Premiership of Nicola Sturgeon

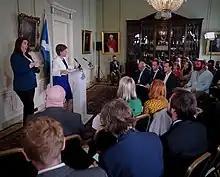
Sturgeon delivering a press conference at the launch of the "Building a New Scotland" series

In June 2022, Sturgeon officially announced her plan for Scottish independence once again. She argued that her government had an "indisputable mandate" for a second Scottish independence referendum. She unveiled her new plan arguing that it will allow Scotland to set out "a different and better vision" and claimed that there is a legally secure path to get a referendum without permission from the cabinet. This plan has been met with condemnation from various opposing parties, with the Prime Minister rejecting her plan.